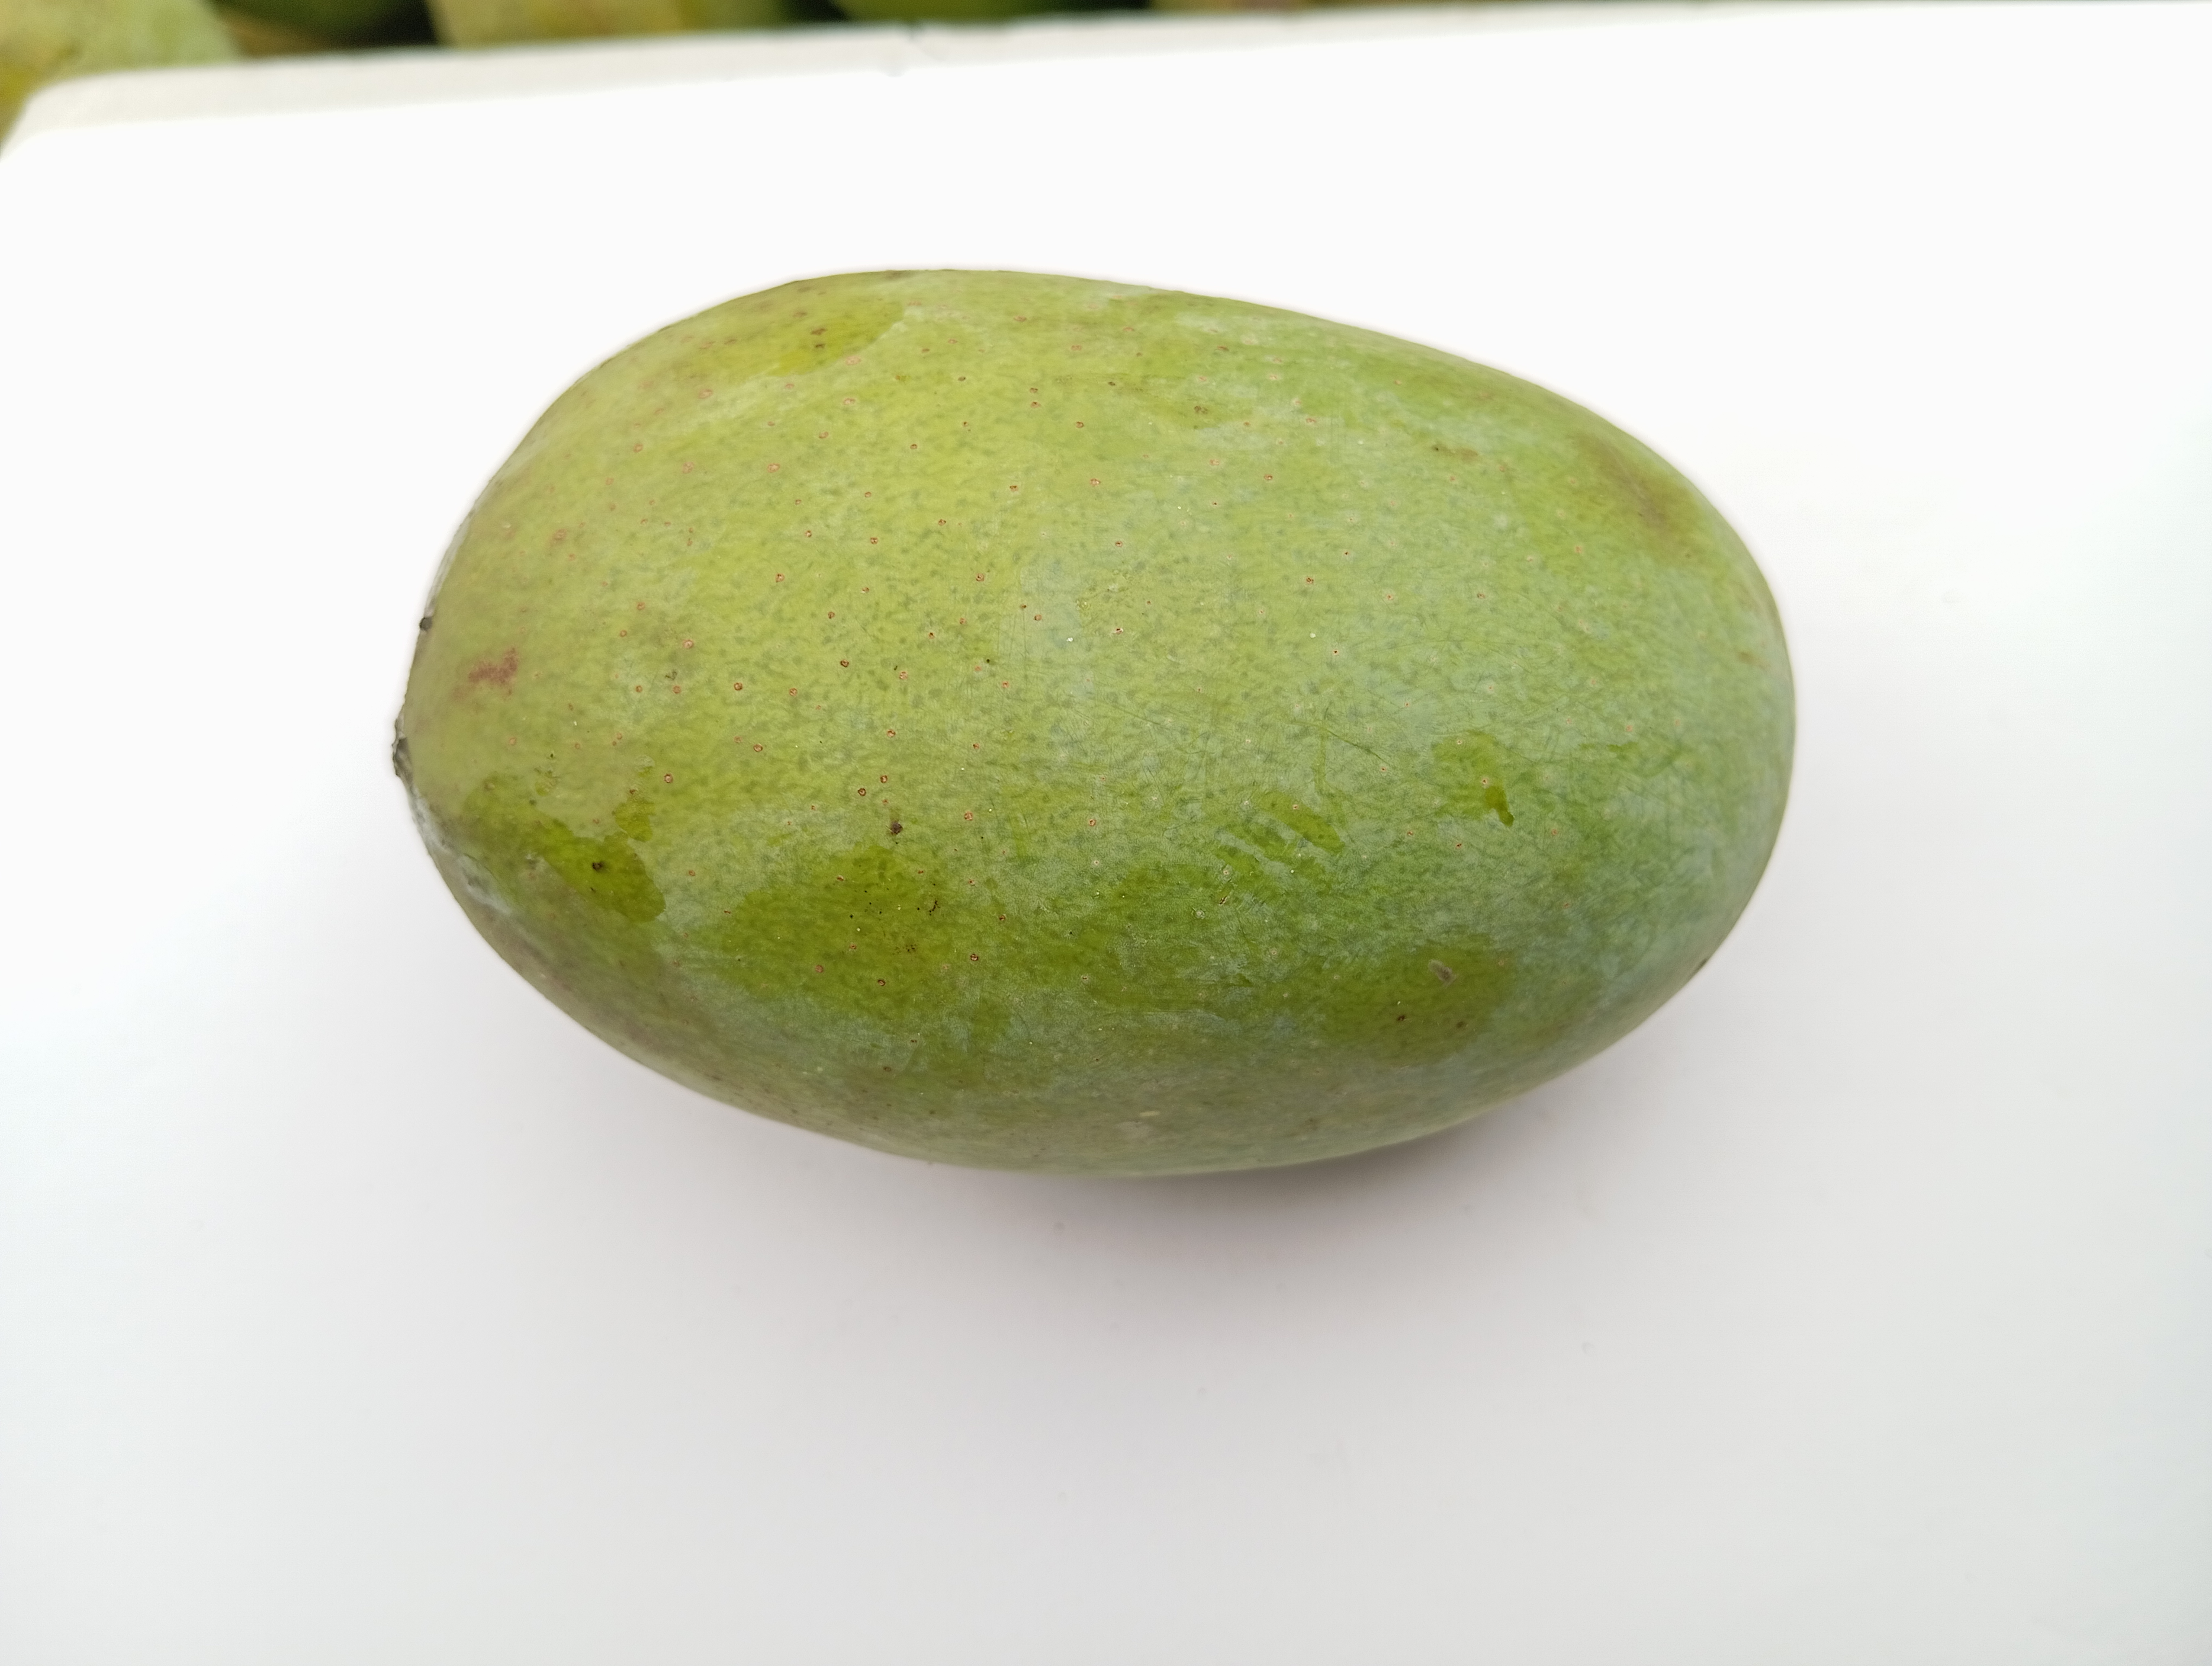
Mango variety: Langra